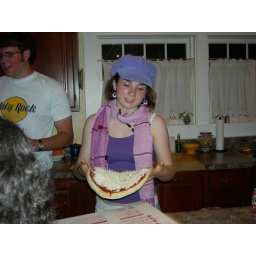
this is our pizza and i'm wearing a hat and scarf in the middle of june